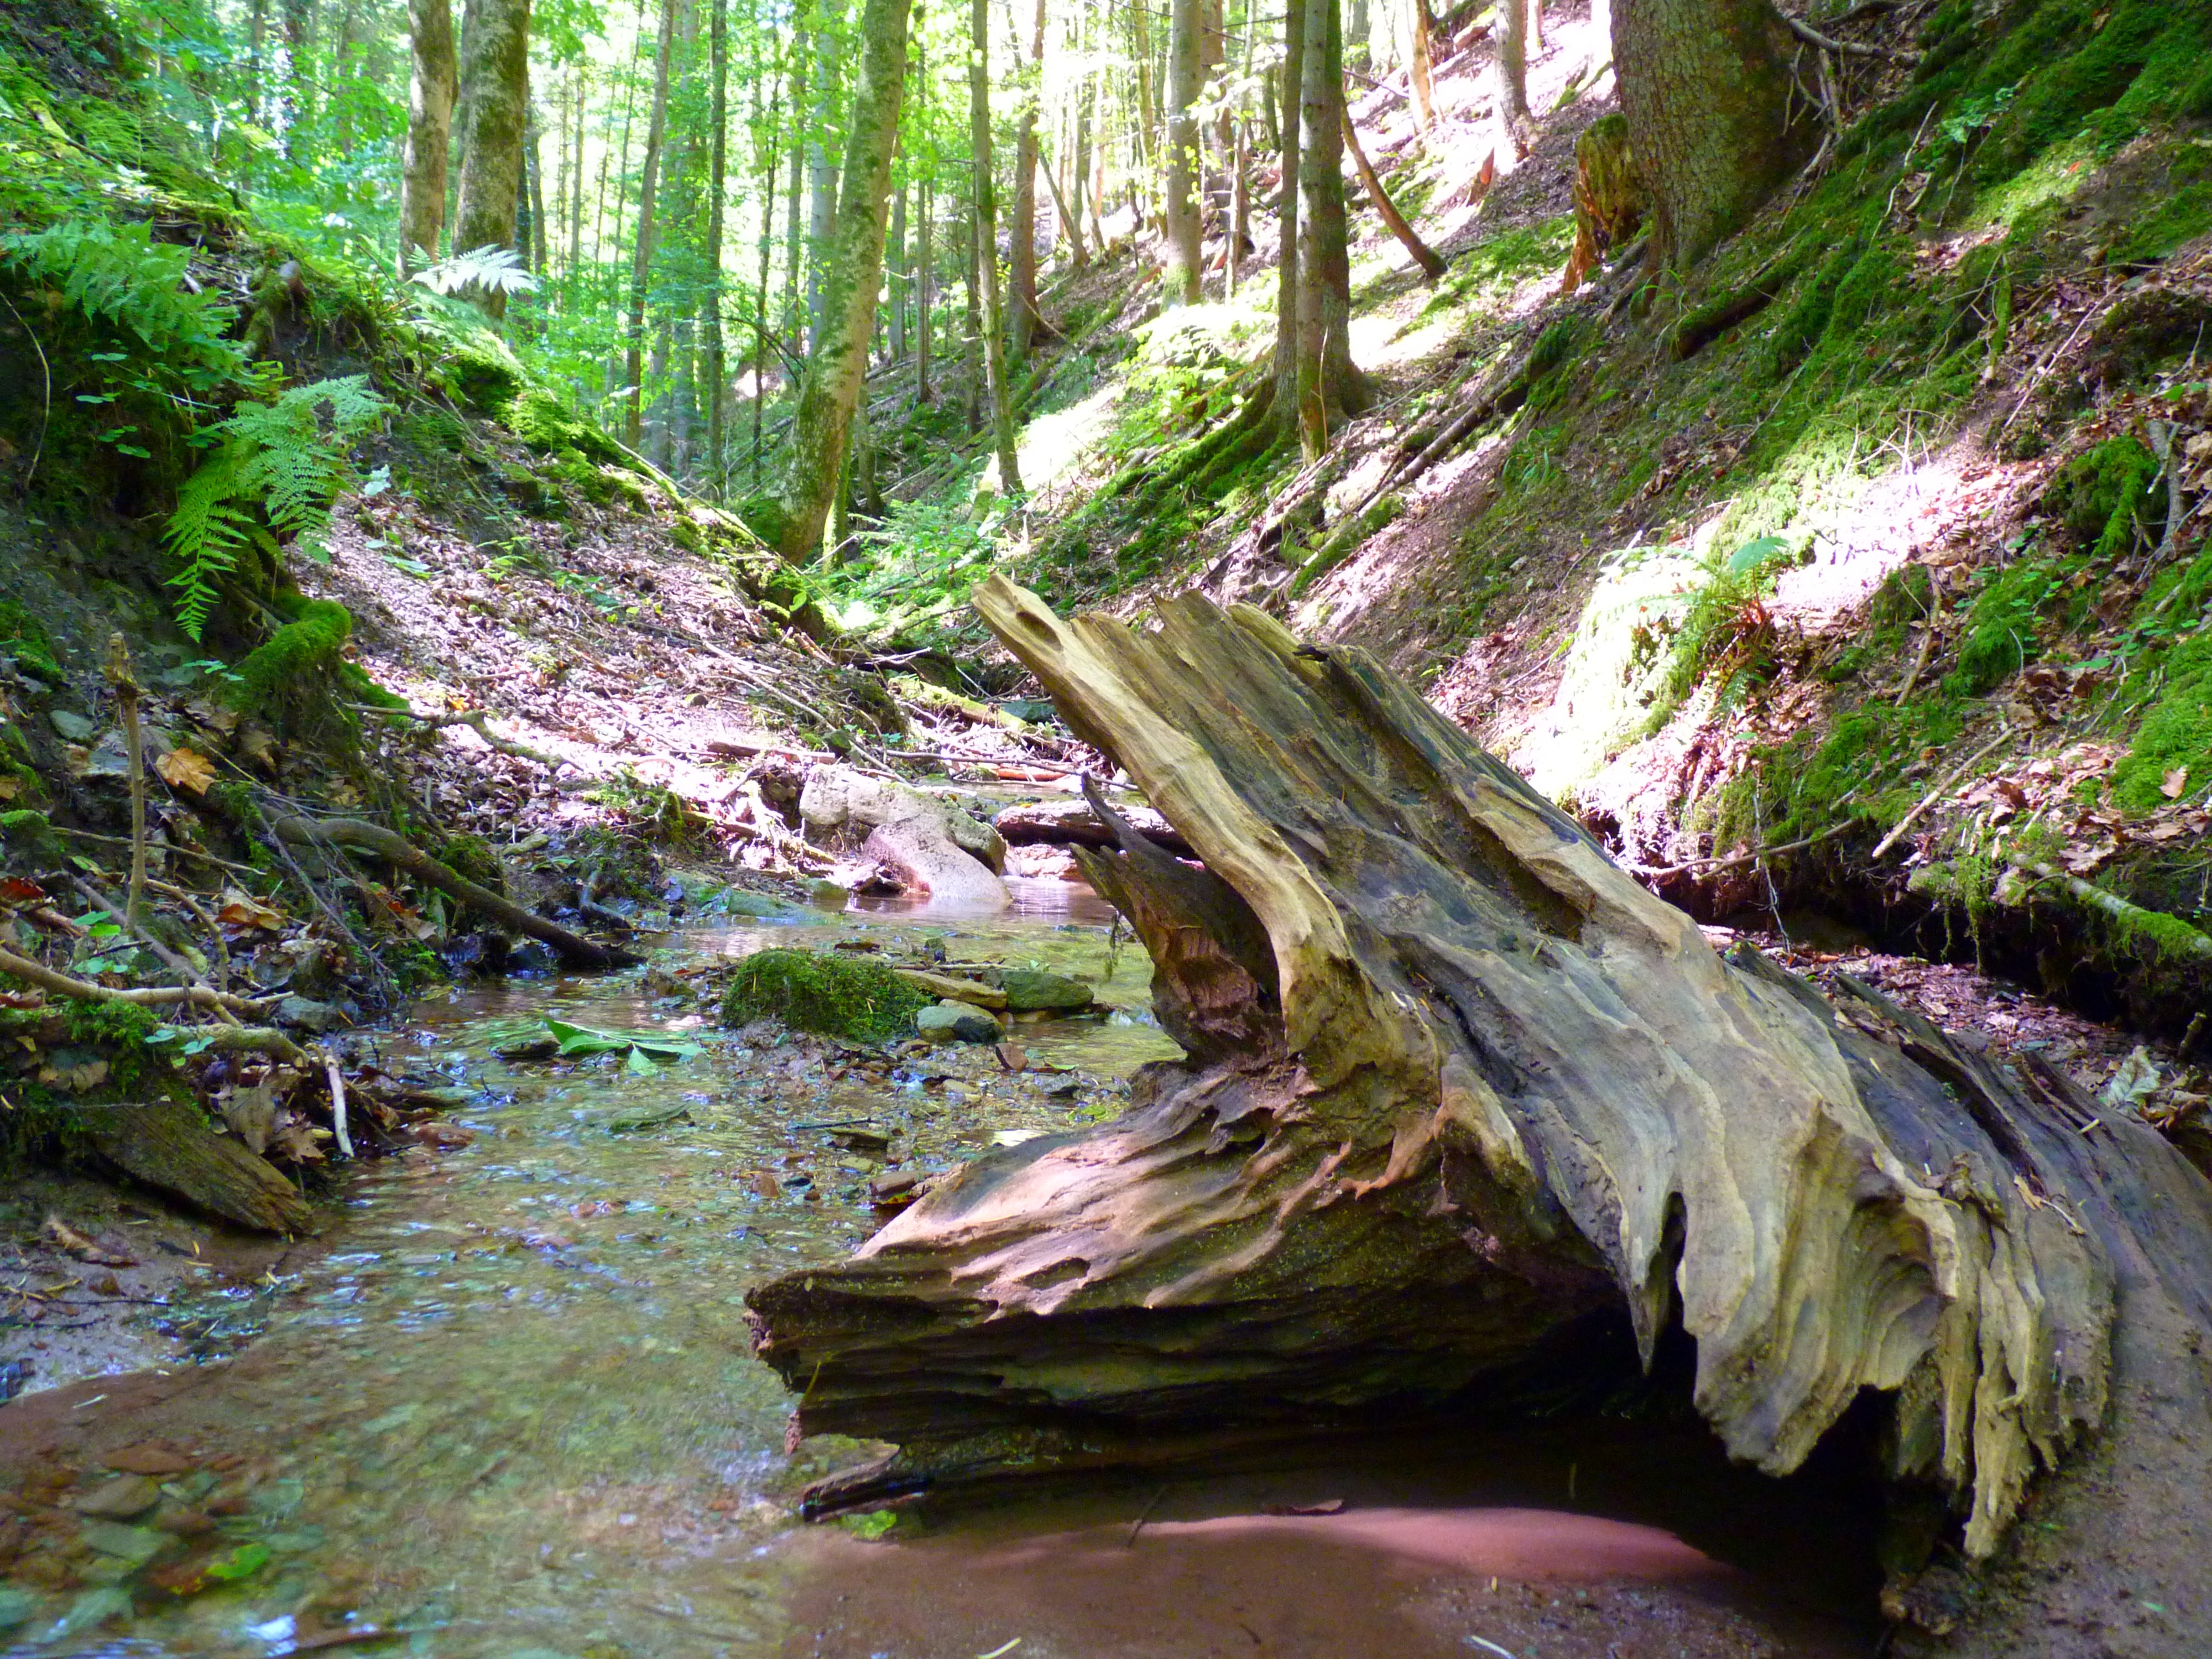
tree, water, nature, forest, rock, wilderness, plant, wood, leaf, flower, river, stream, jungle, body of water, bank, rainforest, wetland, woodland, habitat, water feature, old growth forest, natural environment, woody plant, bach root